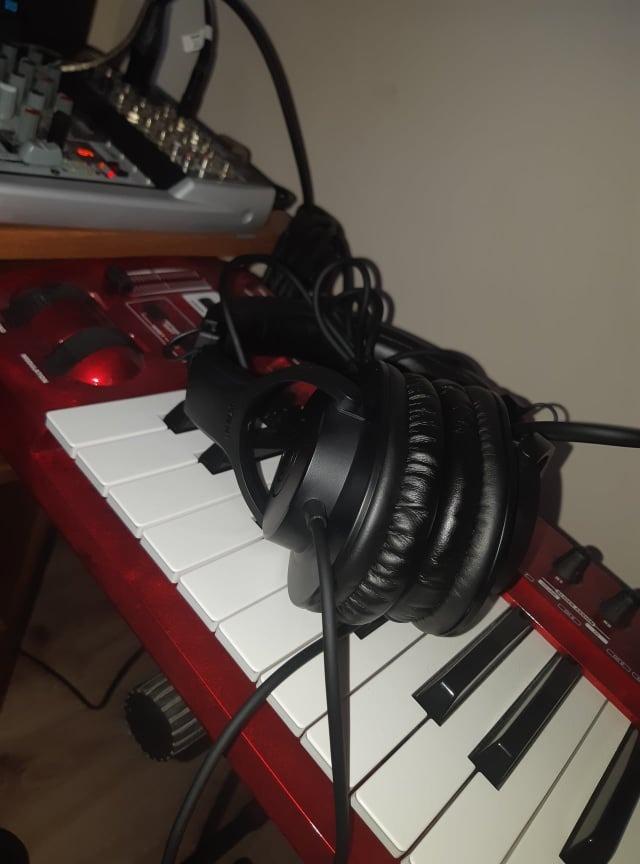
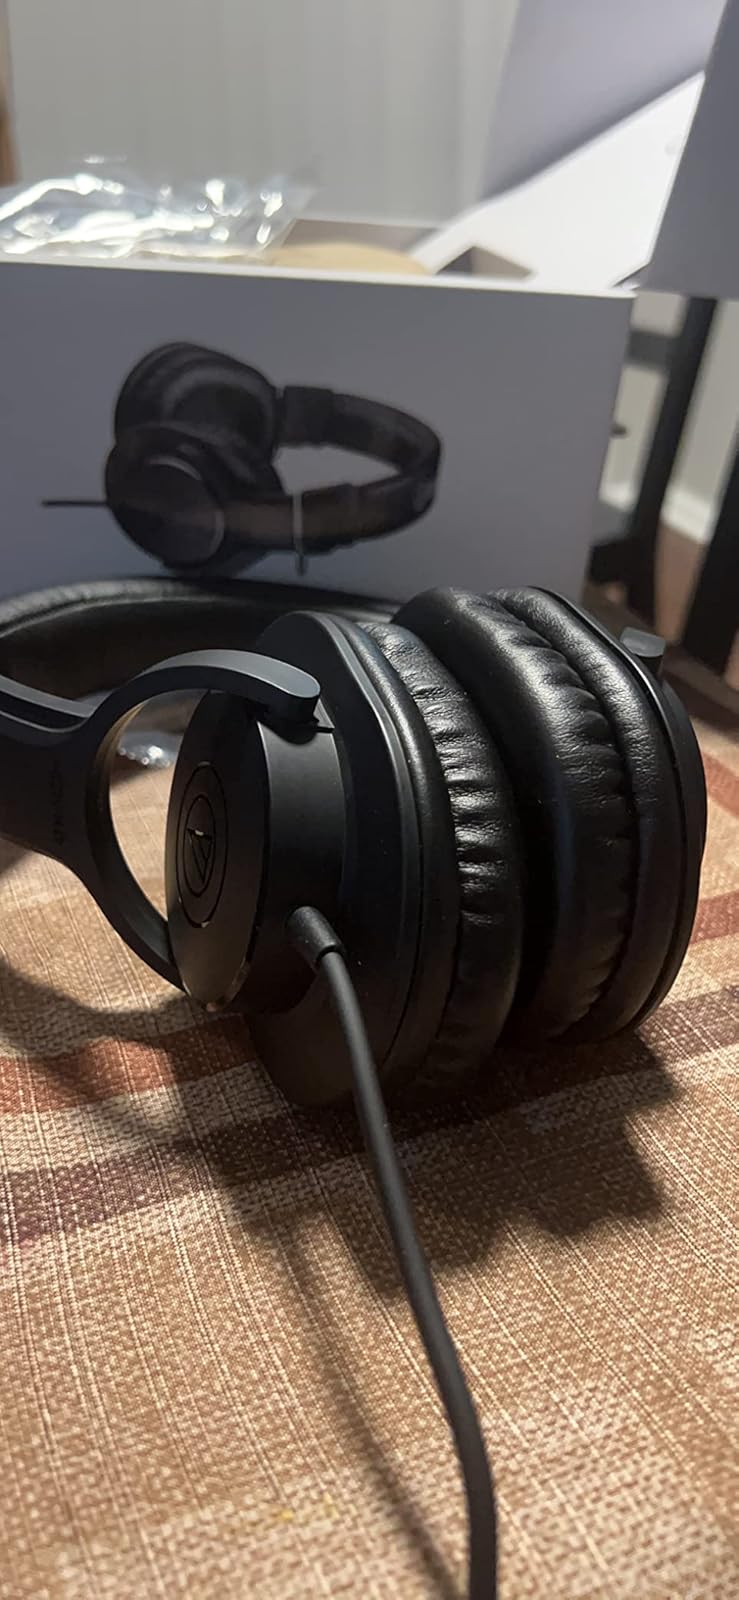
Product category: headphones
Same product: yes